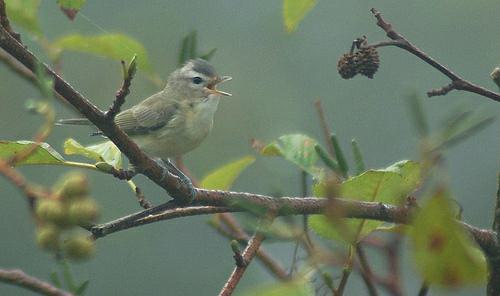
A photo of a warbling vireo